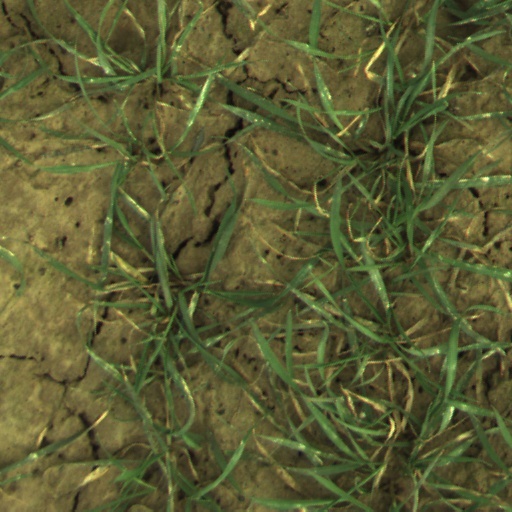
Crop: wheat